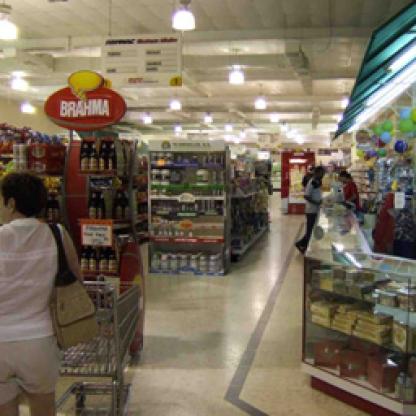
Scene: Indoor